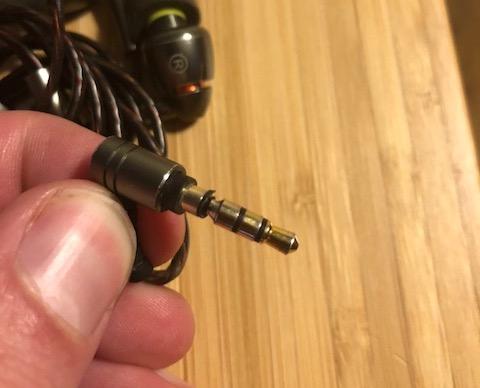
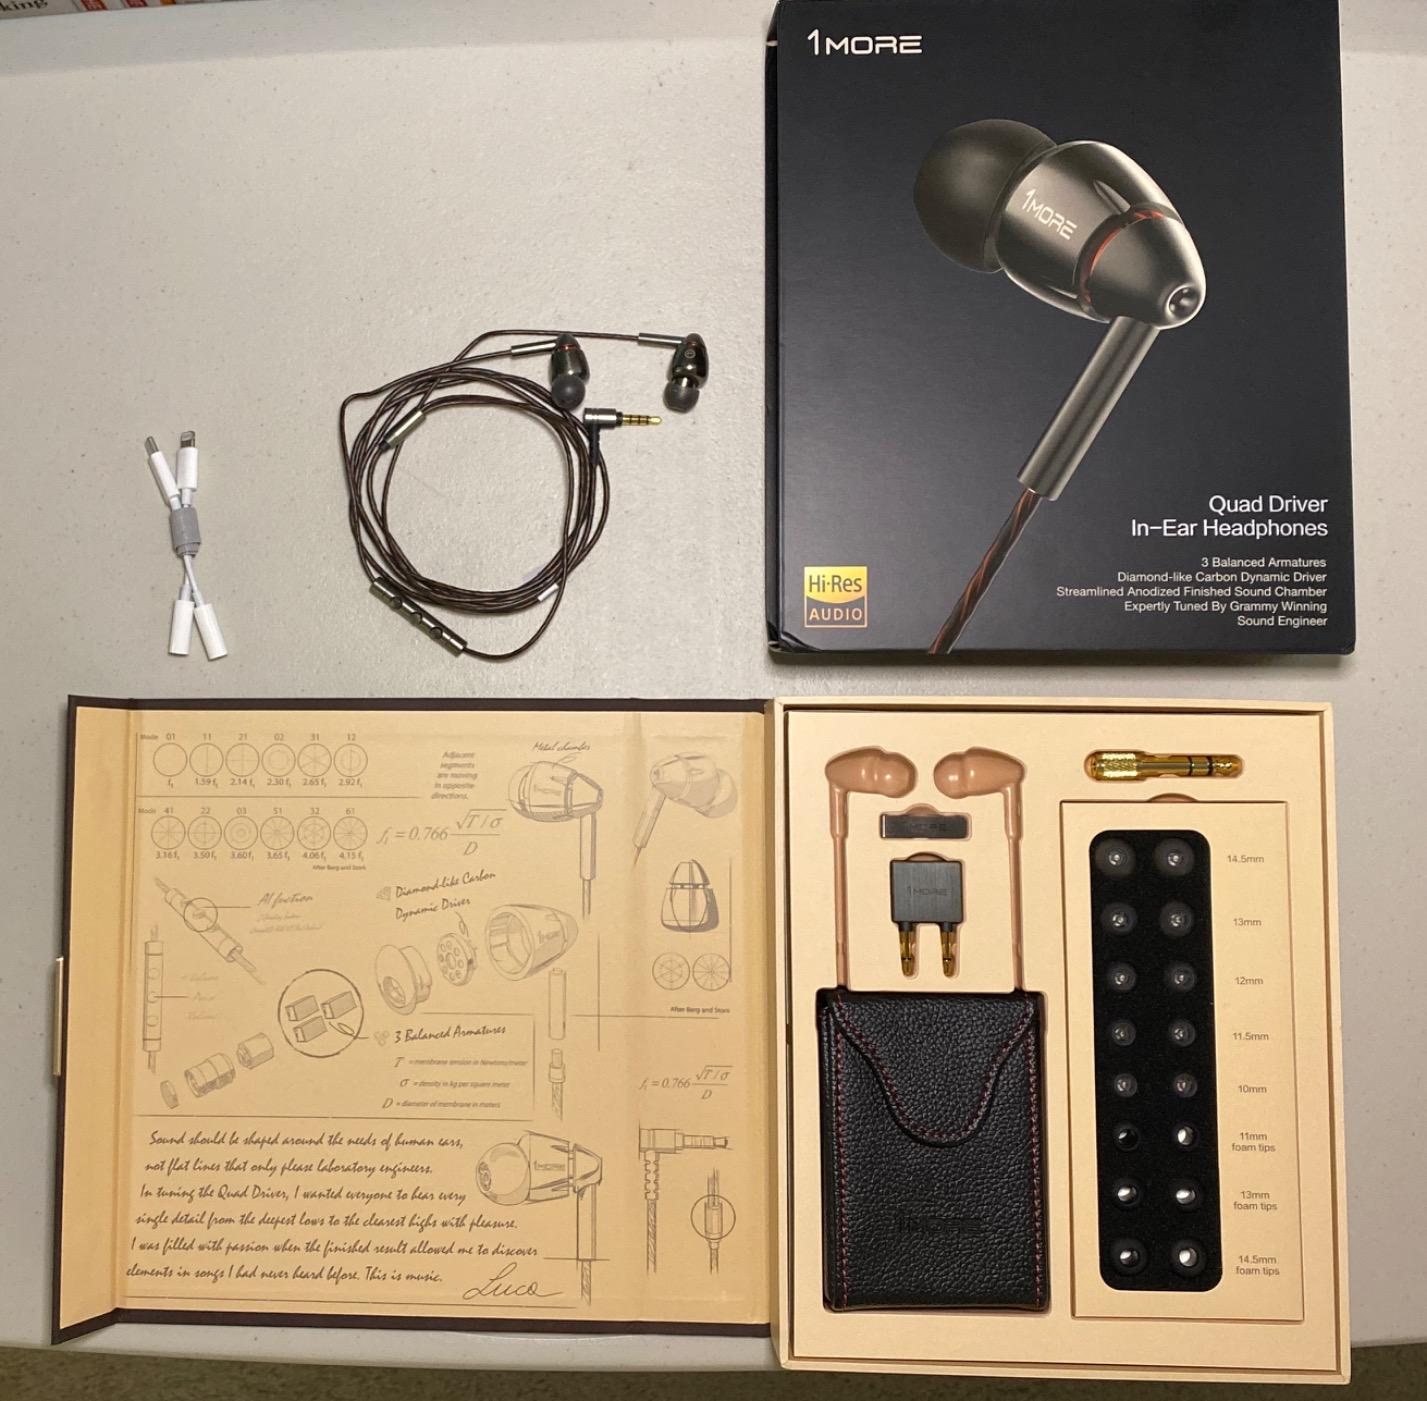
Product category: headphones
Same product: yes